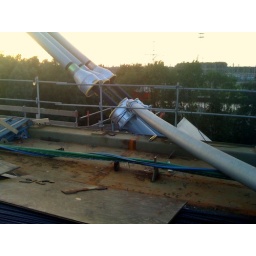
De Muiderbrug (A1 over het Amsterdam - Rijnkanaal) wordt wegens slijtage verstevigd door er een tuibrug van te maken.